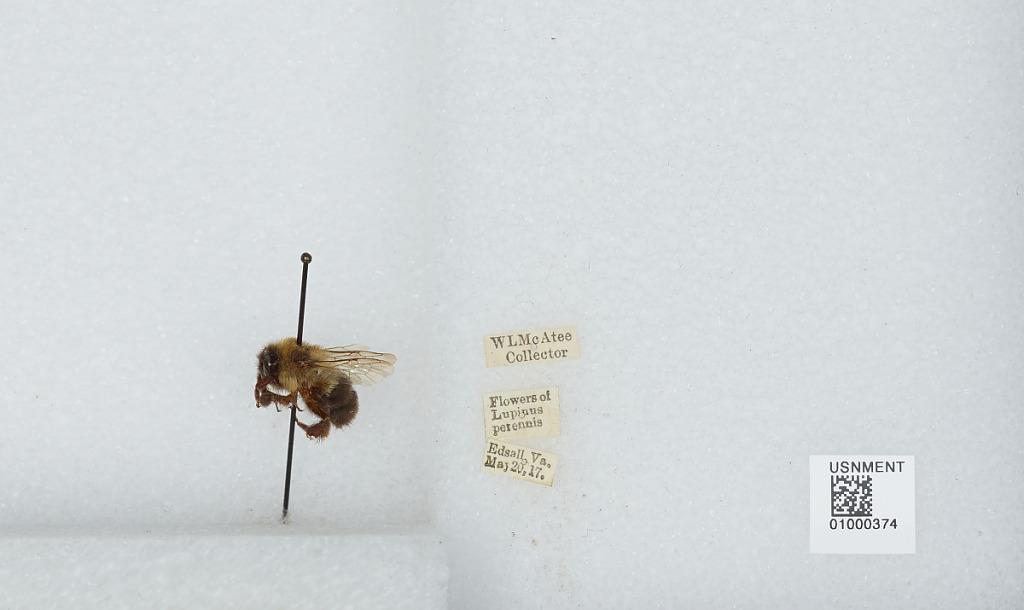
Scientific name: Bombus (Pyrobombus) impatiens Cresson
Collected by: W. McAtee
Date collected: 1917-5-20
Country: United States
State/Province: Virginia
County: Fairfax
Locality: Edsall
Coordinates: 38.8025, -77.1778